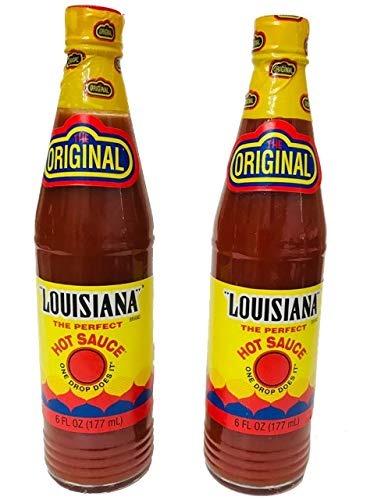
Item Name: Louisiana Hot Sauce
Product Description: 1
Value: 12.0
Unit: Fl Oz

Price: 6.795